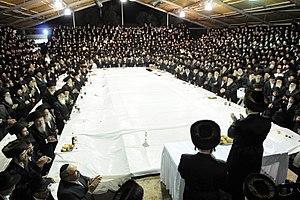
Le judaïsme hassidique ou hassidisme est un mouvement de renouveau religieux fondé au XVIIIᵉ siècle en Europe de l'Est.